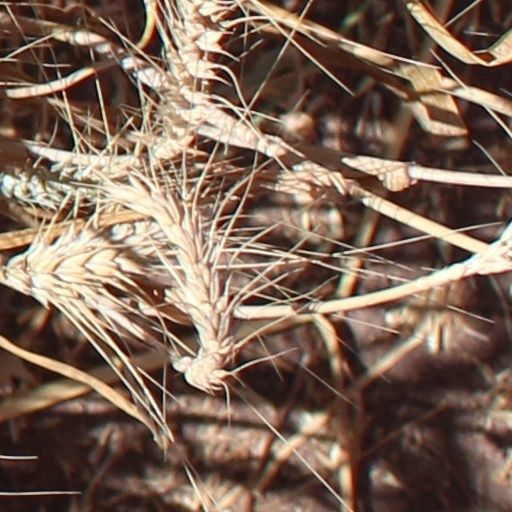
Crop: wheat